Yeomen of the Guard

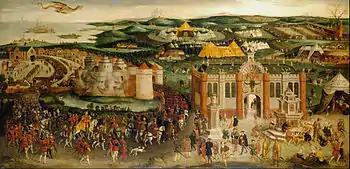
ca 1545 painting of the Field of the Cloth of Gold, held near Calais, where Henry VIII met Francis I of France in 1520.

In the evening, the "All Night" ritual would begin. A Yeoman Usher would assist a Gentleman Usher in collecting food and drink for the king, should he become hungry or thirsty overnight. The food and drink was given to the Squire for the Body who was on duty in the King's Chamber that night. The roster of the night watch was also given to the Squire, who was responsible for locking the chamber doors. Next came the making of the king's bed for the night. There were two versions of the ritual. The "old order" required that a yeoman would stab the straw mattress with a dagger, searching for anything that should not be there. Then the canvas and feather beds were laid over the straw mattress. The "new order" required that a yeoman would jump upon the canvas and feather beds, and roll around, spreading them out. After either procedure was carried out, precise instructions were followed for placing the sheets, pillows and covers on the bed.